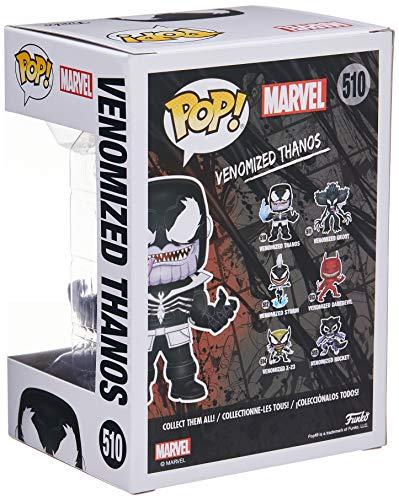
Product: Funko POP! Marvel: Venom - Thanos
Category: Toys & Games | Collectible Toys | Statues, Bobbleheads & Busts | Bobbleheads
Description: From Venom, Thanos, as a stylized POP vinyl from Funko.
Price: $8.78
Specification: ProductDimensions:2.5x2.5x3.8inches|ItemWeight:9.6ounces|ShippingWeight:9.6ounces(Viewshippingratesandpolicies)|ASIN:B07P5ZBNYD|Itemmodelnumber:40705|Manufacturerrecommendedage:6yearsandup